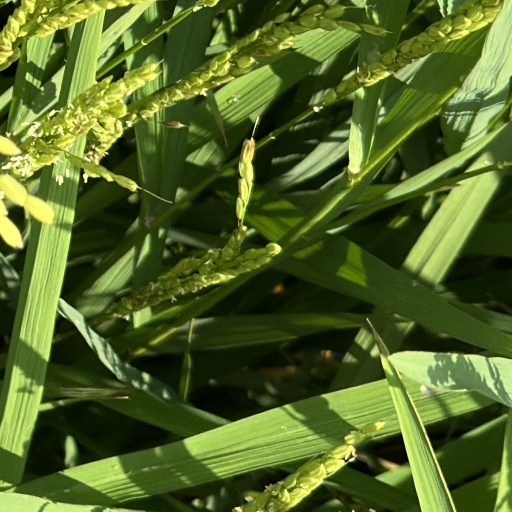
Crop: rice